Peter Serwan

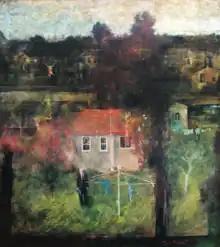
Peter Serwan, "Manifestations of Time", 1990, oil on canvas, 137 x 122 cm

In the 1990s, Serwan’s works increasingly included figures. Figures first made an appearance in Serwan’s works form the 1980s, notably the artist’s father, Frank Serwan. In "Manifestations of Time" (1990), the artist’s father stands in a backyard next to a Hills Hoist clothesline, a Black Madonna appears at one window if the house behind him, a naked figure of woman in another. A flayed ox carcass, based on Rembrandt's "Slaughtered Ox" (1655) can be seen in the distance - a motif that appears prominently in another work depicting his father in a back yard setting "Figure in a Yard" (1989). "Figure in a Landscape" (1994) sees the artist’s father again standing next to a clothesline. This time he is in profile with one arm raised. The work "Evening Interlude" (1995) sees an elderly man holding a baby in a backyard. A cat scrambling over the fence is a counter to the solemn atmosphere.